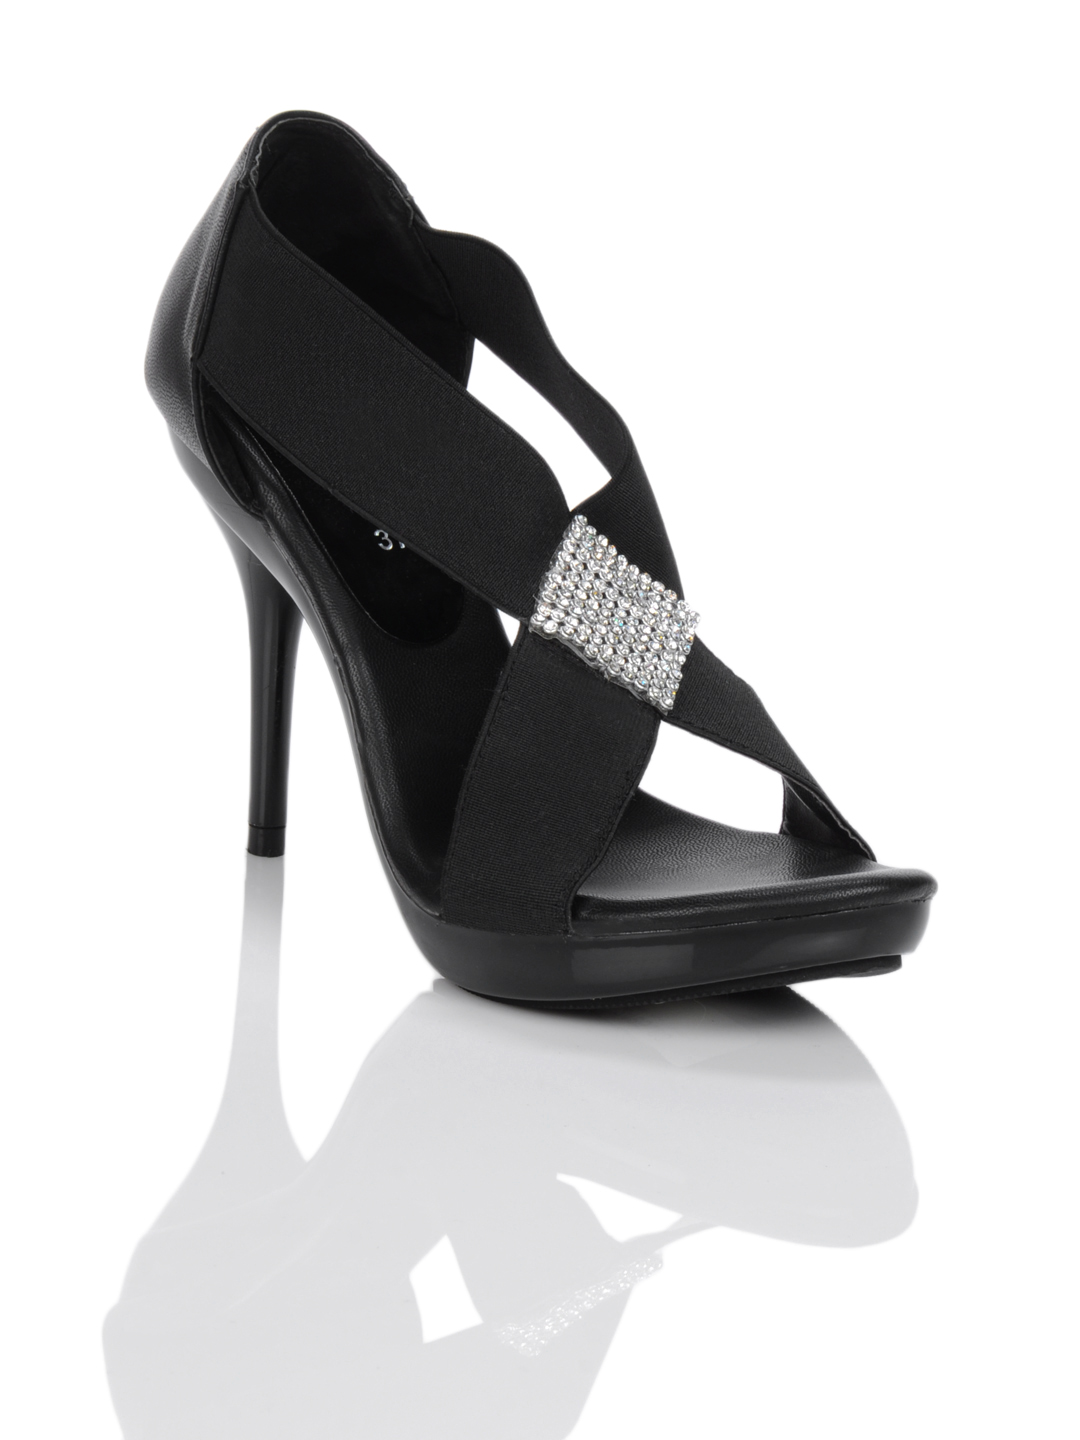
Catwalk Women Black Sandals
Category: Footwear / Shoes / Heels
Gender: Women
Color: Black
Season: Winter 2015
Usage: Casual